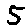
Label: 5